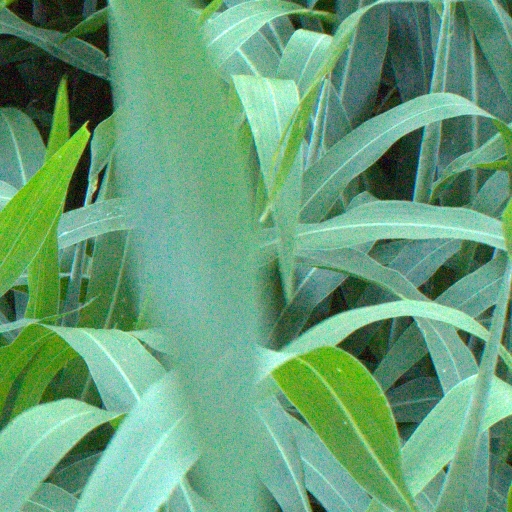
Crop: sorghum